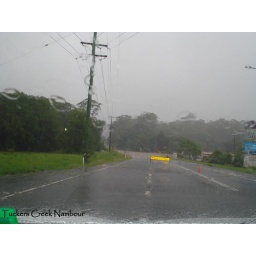
This road connects us to the Bruce Highway. Usually you can't see the water in the creek.